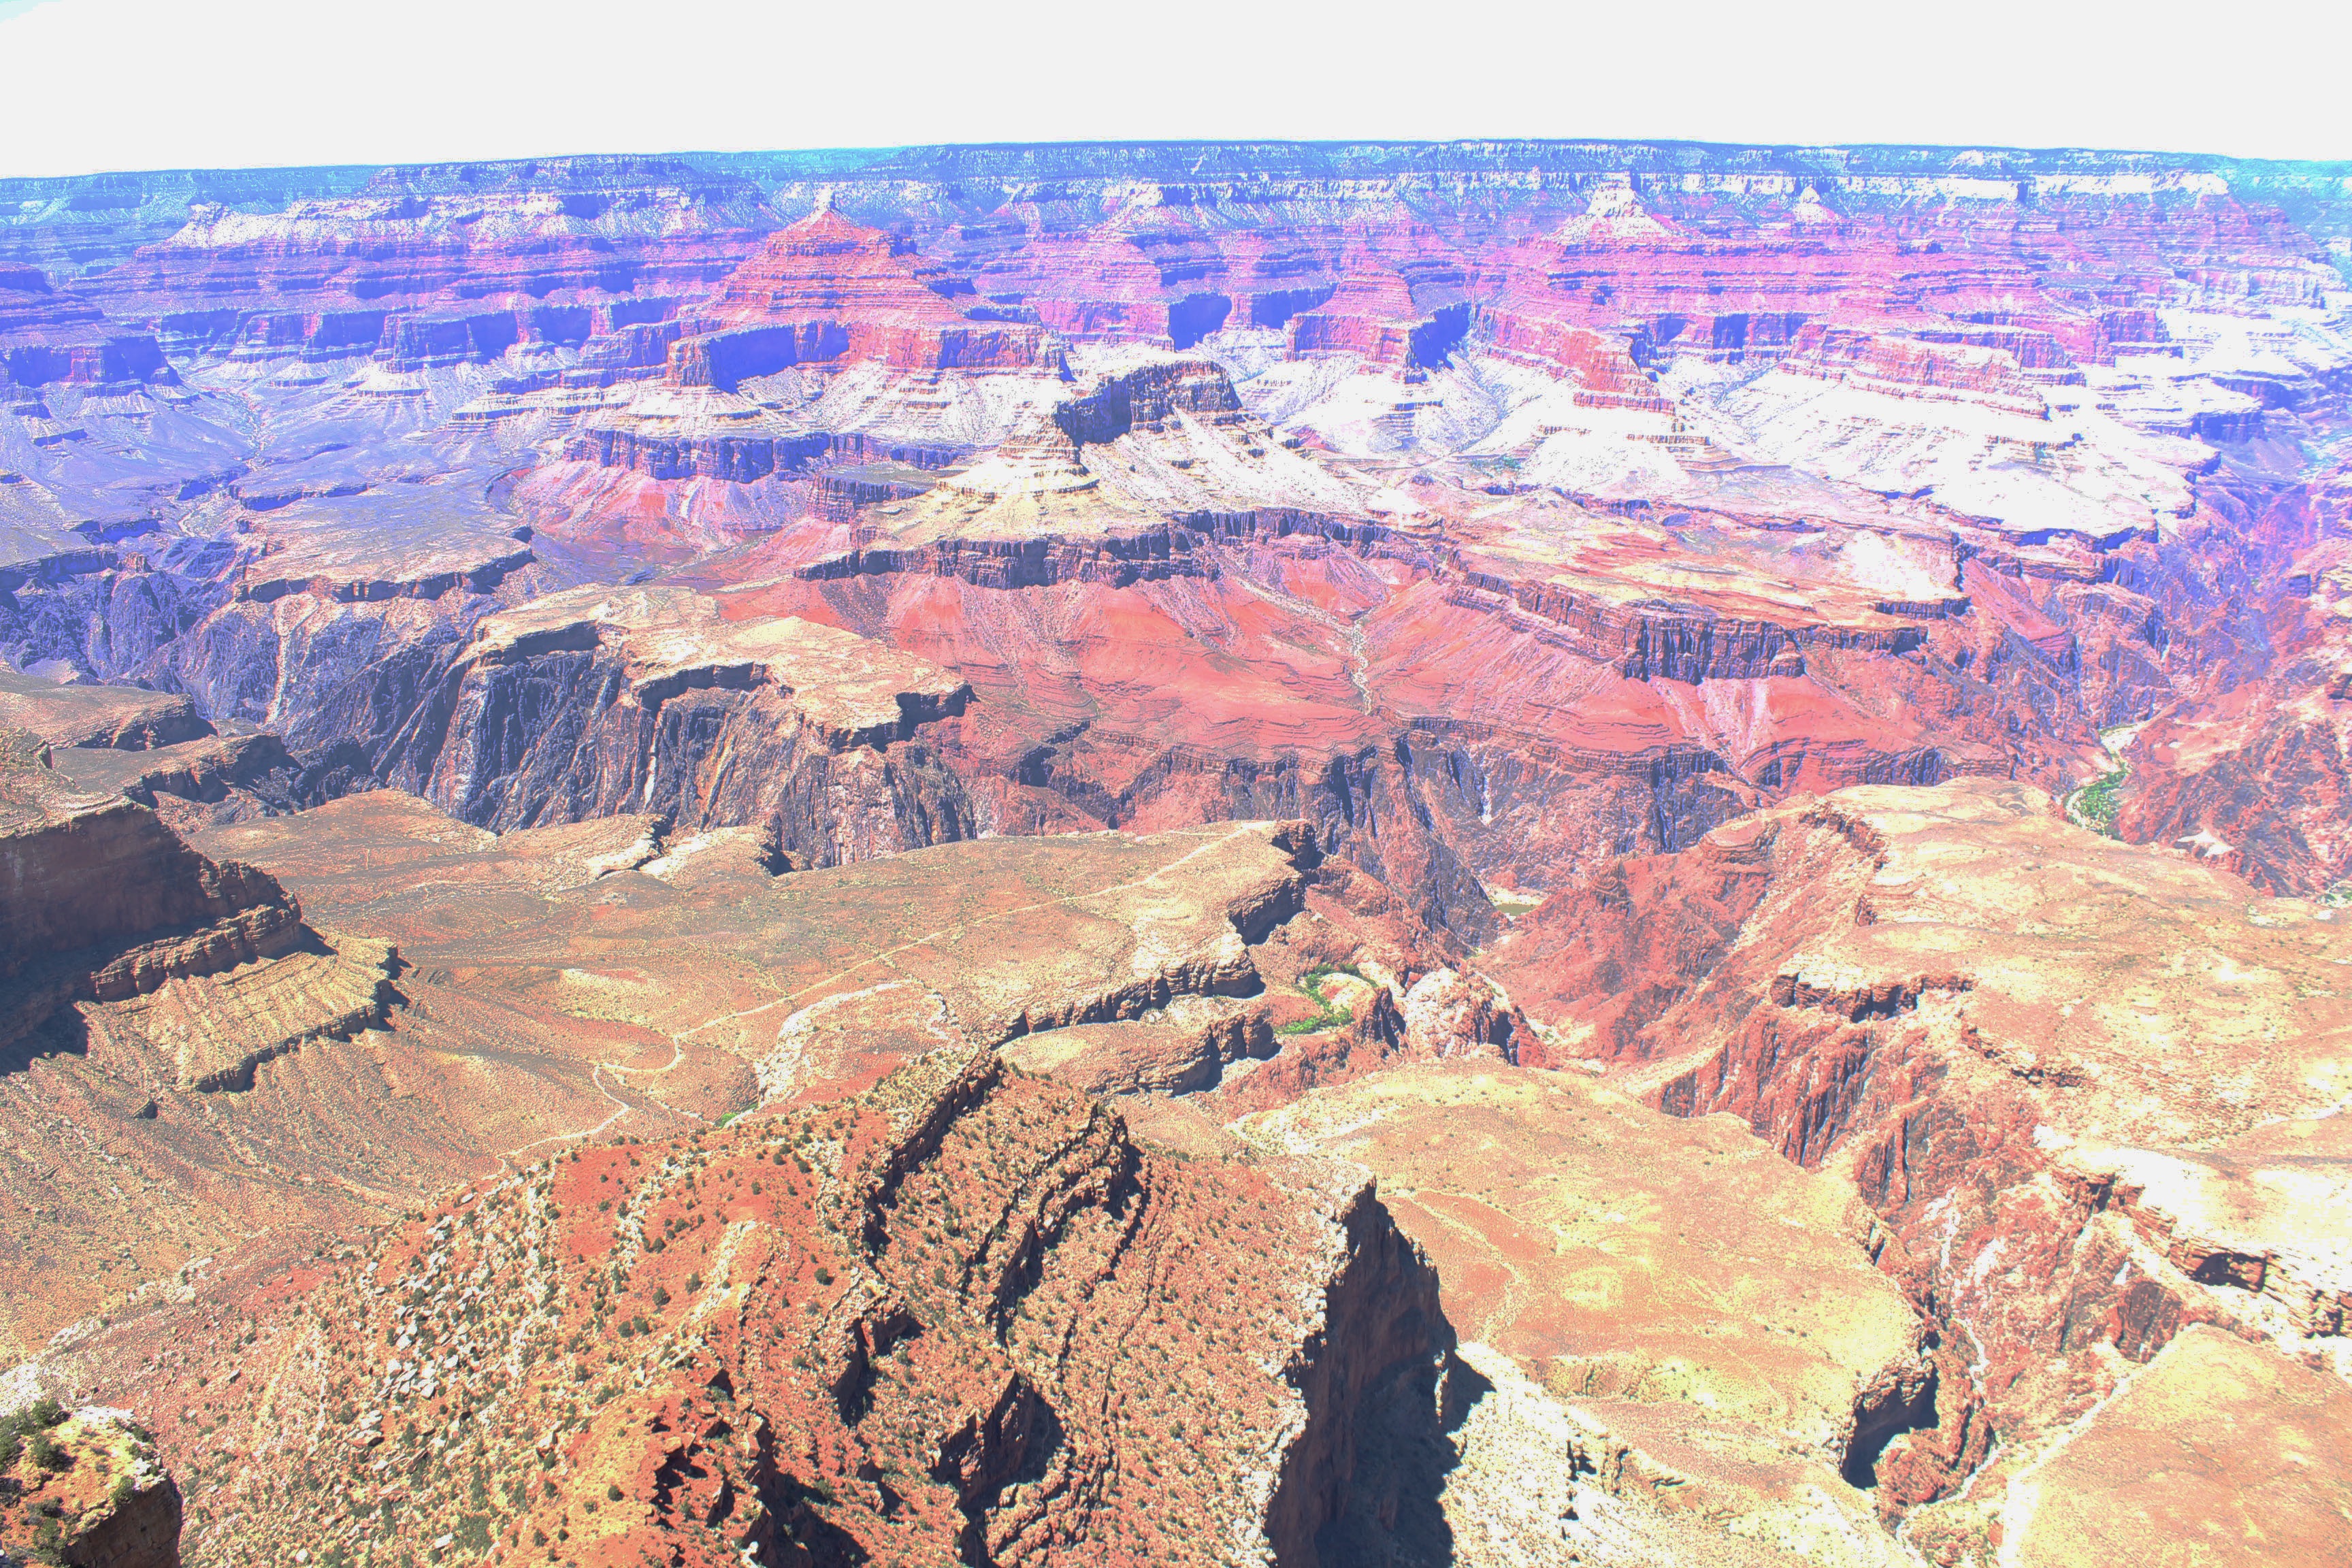
landscape, formation, cliff, canyon, terrain, geology, badlands, plateau, wadi, landform, aerial photography, geographical feature